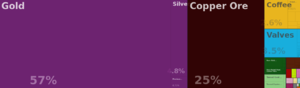
Eritrea / Økonomi
Eritreas eksportør 2013
Eritrea er et land i det nordlige Østafrika. Landet grænser op til Sudan i vest, Etiopien i syd og Djibouti i sydøst. Landets øst- og nordøstlige side er det Røde Havs kyst, hvor Dahlakøerne ligger. Området var tidligere en italiensk koloni, blev annekteret af Etiopien i 1952 og efter løsrivelseskrig og folkeafstemning selvstændigt i 1993. Landet er rigt på råstoffer, blandt andre guld, sølv, nikkel, olie og naturgas.